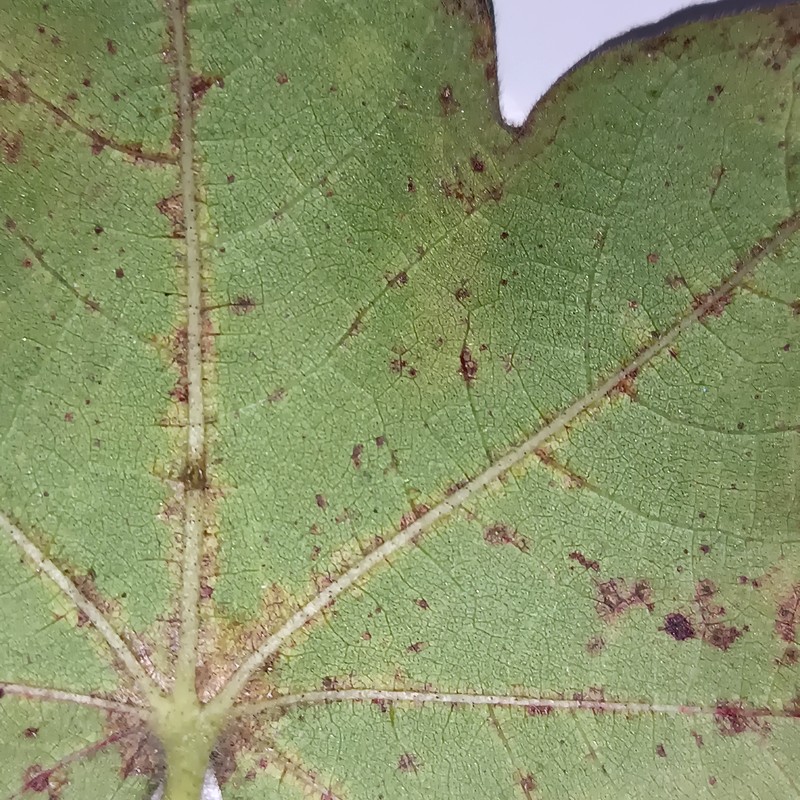
Label: Bacterial Blight